General Motors South Africa

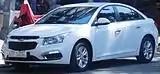
Chevrolet Cruze

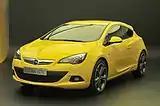
Opel Astra GTC

In 1974, General Motors South Africa Ltd. began constructing GM-designed locomotives rather than importing them from the United States. In January 1987, GMSA was sold to local management which continued production as the Delta Motor Corporation. The company failed after one order of 11E-Type locomotives were constructed using GMSA leftovers. Delta Motor Corporation focused instead on automobile engines rather than locomotives, shutting down the plant where the locomotives were constructed.